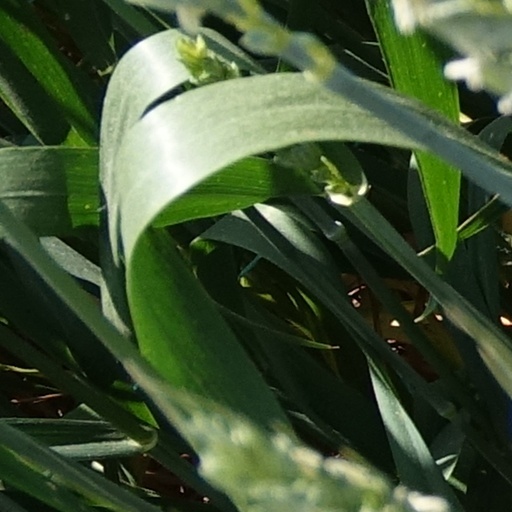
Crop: wheat